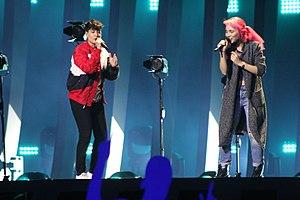
Le Portugal participe au Concours Eurovision de la chanson, depuis sa neuvième édition, en 1964, et l'a remporté à une reprise, en 2017.